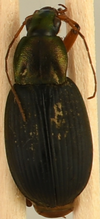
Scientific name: Chlaenius aestivus
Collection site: Blandy Experimental Farm Site (BLAN), plot BLAN_003